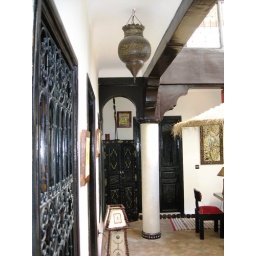
best guest houses marrakech-riad dar najat&riad bab marrakech by black zitoun